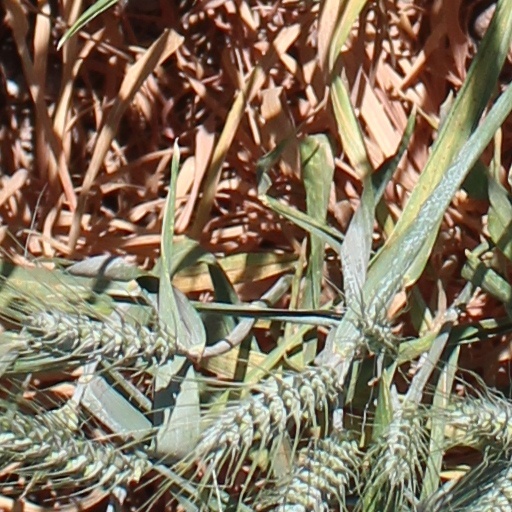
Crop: wheat